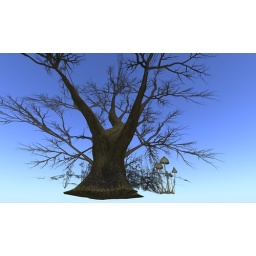
Ok this should be on the ground not in the sky but hey this is second life